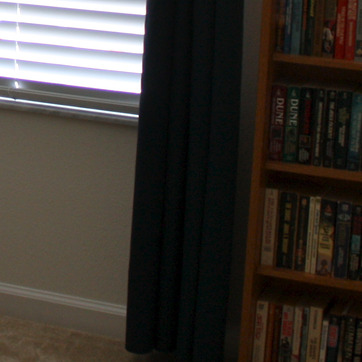
Material: fabric